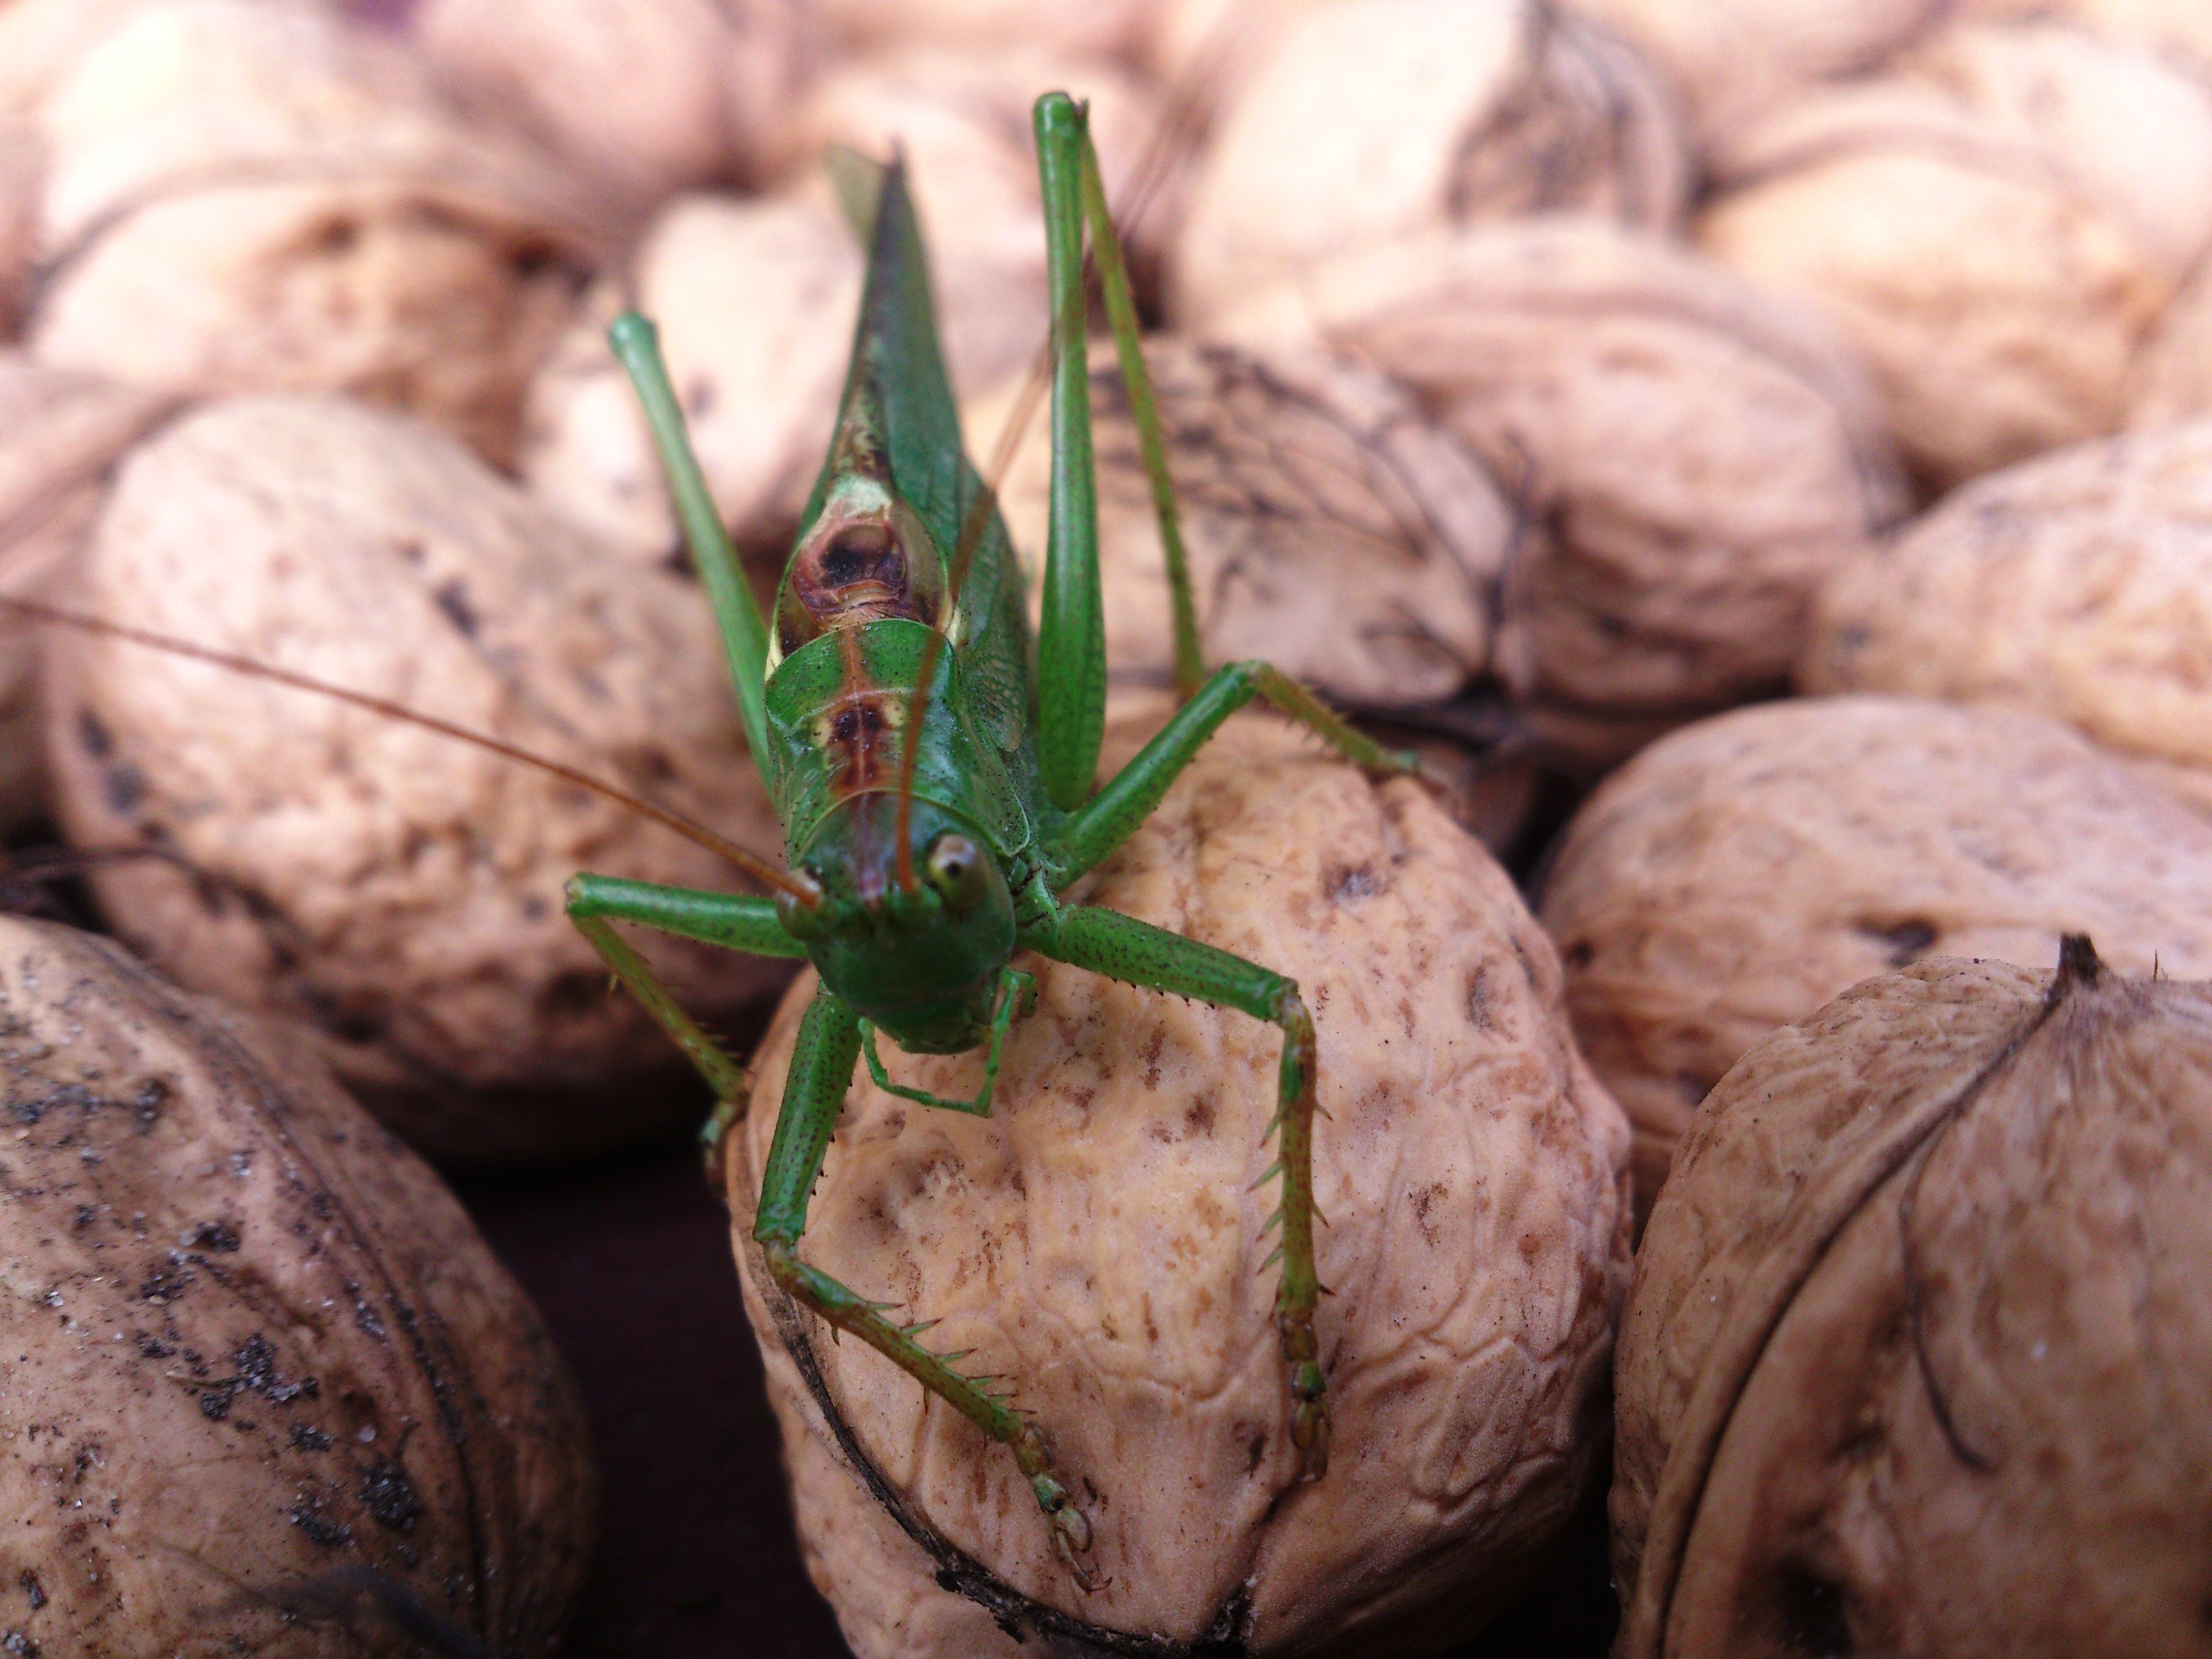
flower, summer, food, produce, vegetable, invertebrate, locusts, macro photography, flowering plant, orzerch